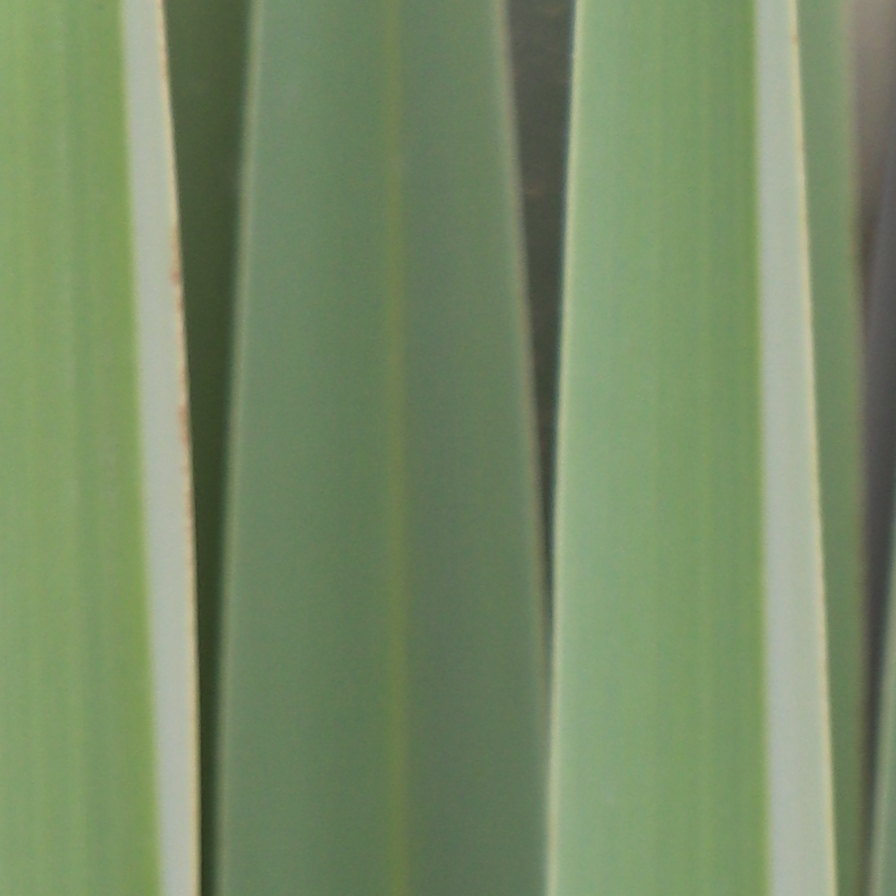
Label: Healthy